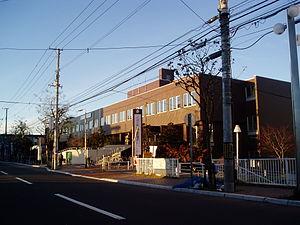
Shiroishi est l'un des 10 arrondissements de la ville de Sapporo au Japon. Il est situé à l’est de la ville.